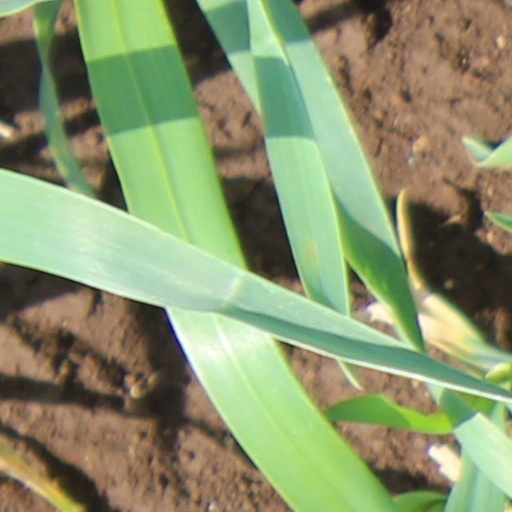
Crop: wheat